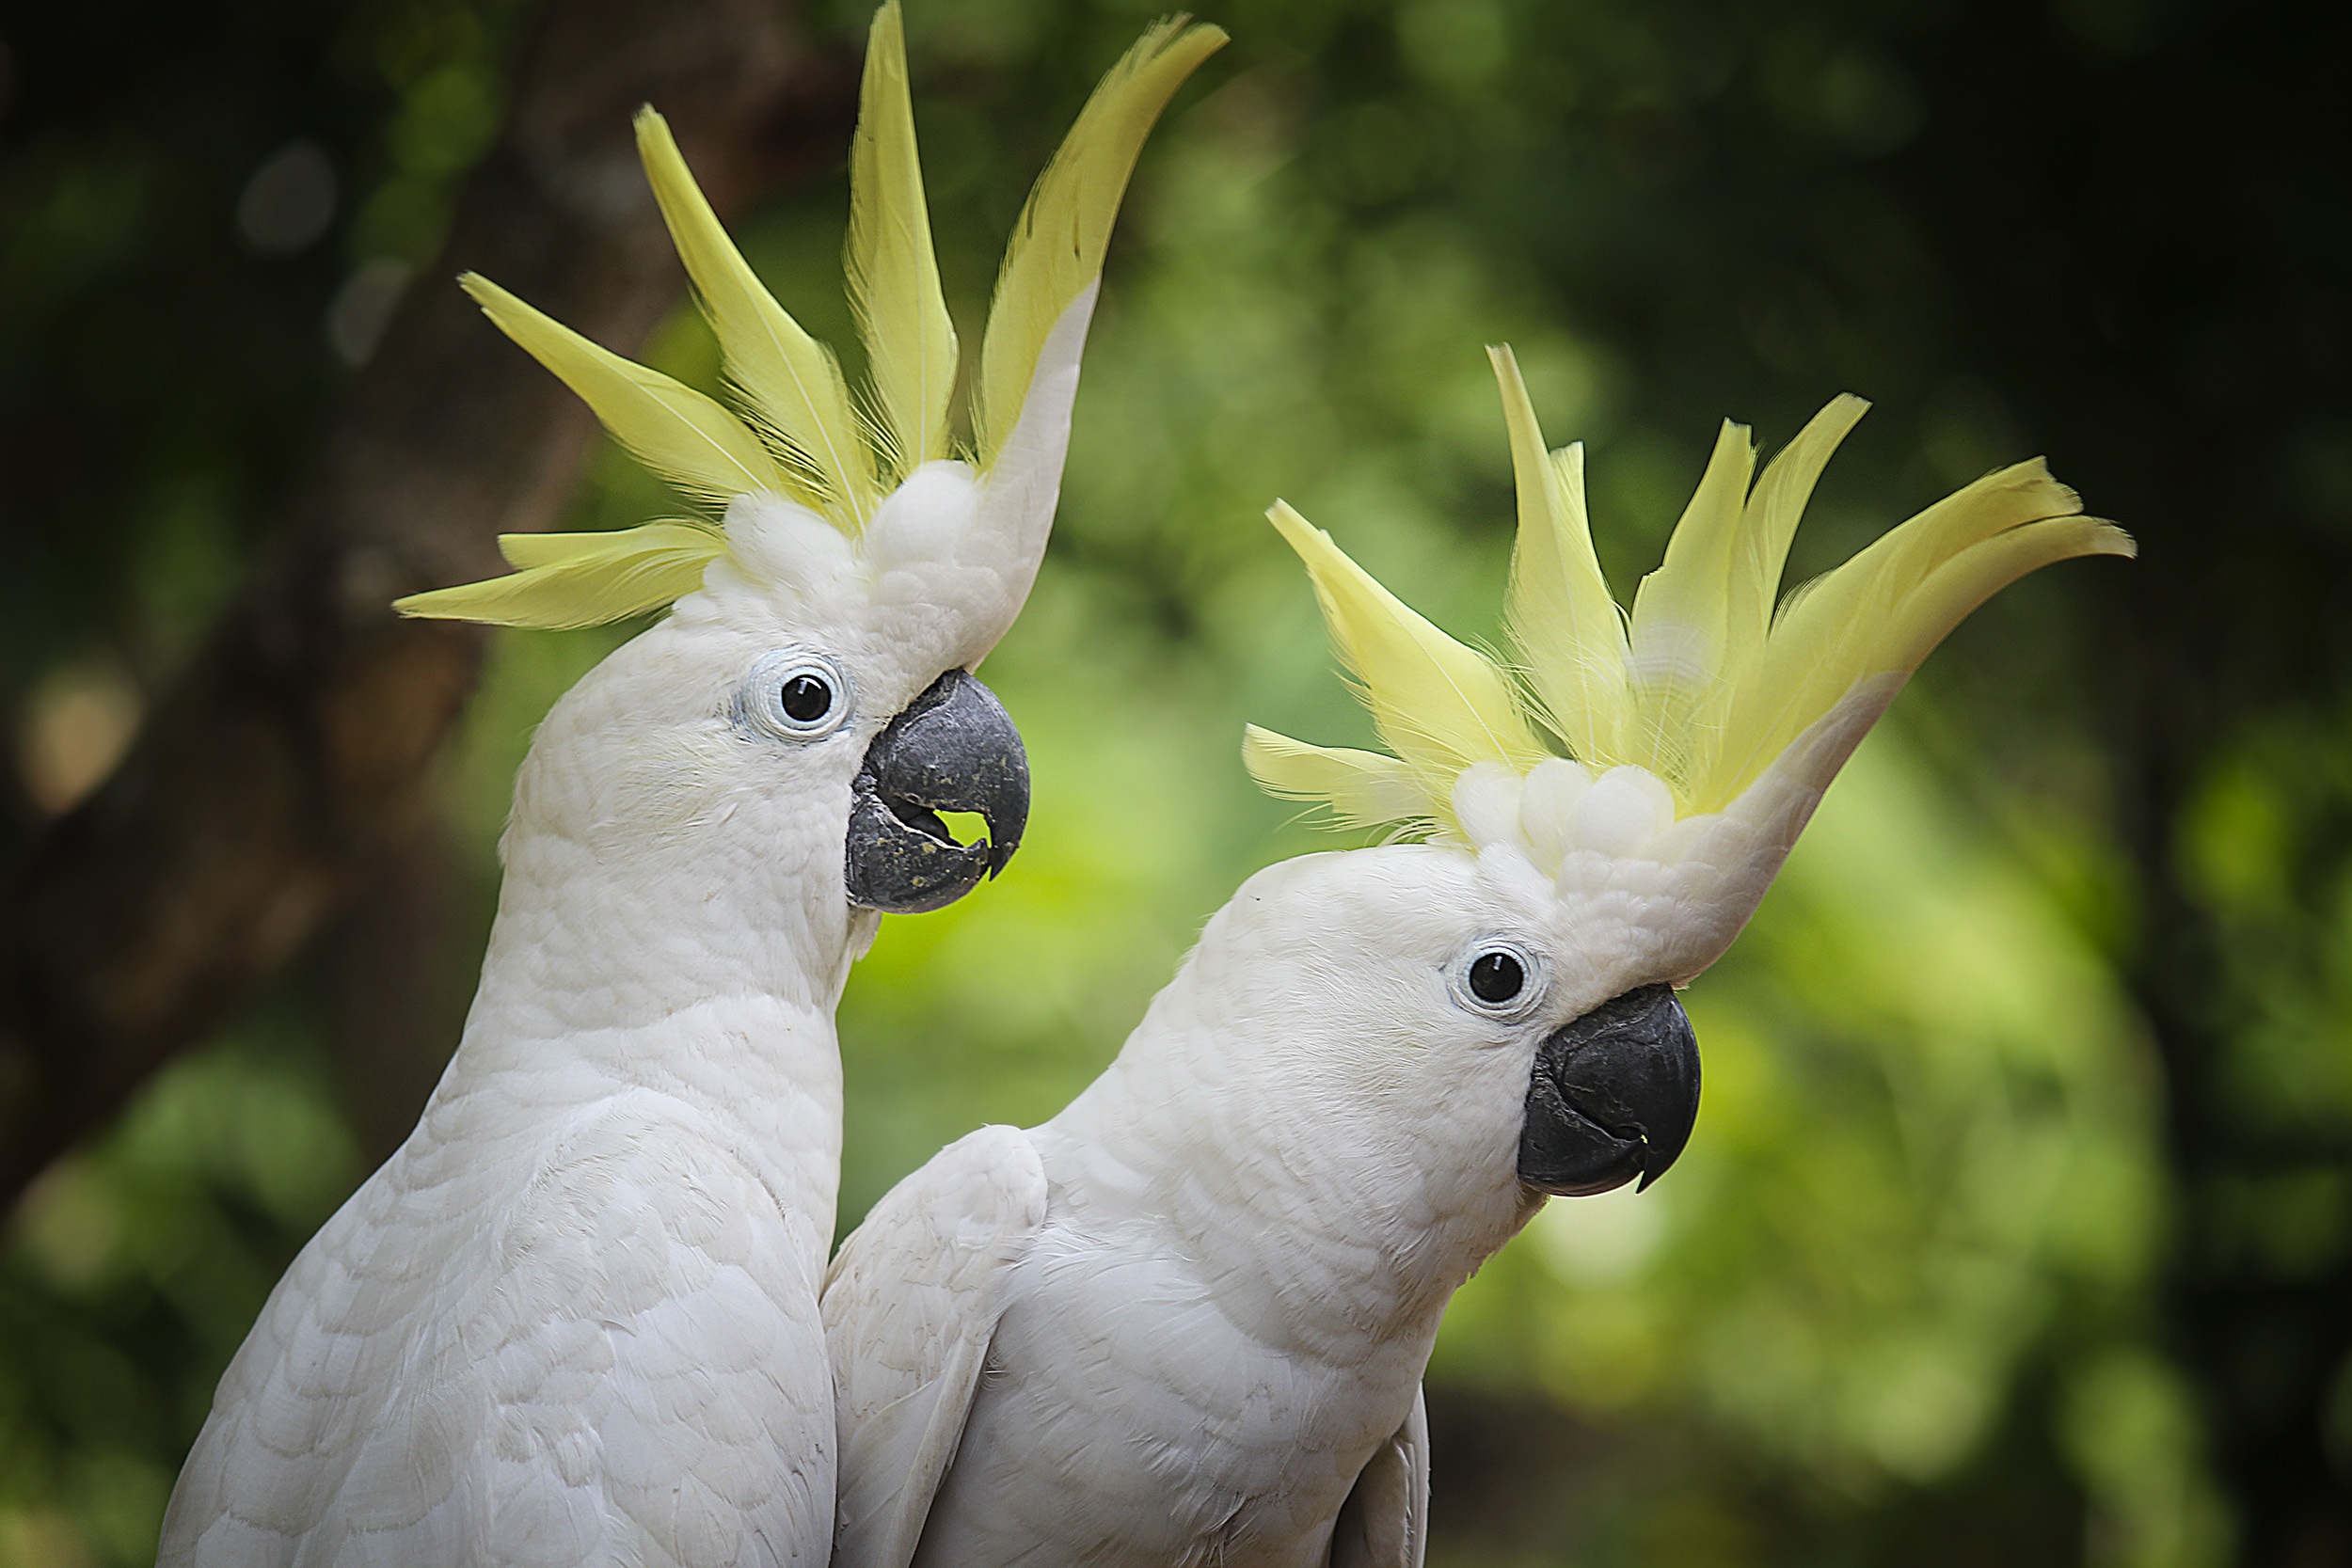
nature, bird, wing, white, view, wildlife, beak, fauna, animals, vertebrate, parrot, parakeet, cockatoo, common pet parakeet, sulphur crested cockatoo, older sibling